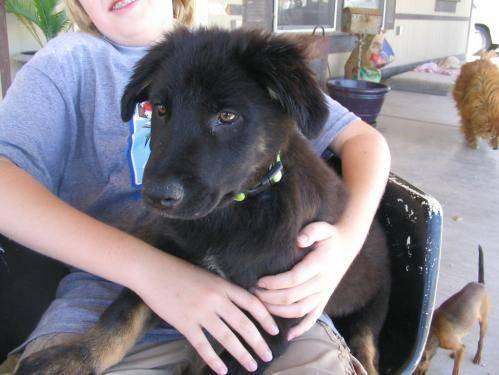
dog